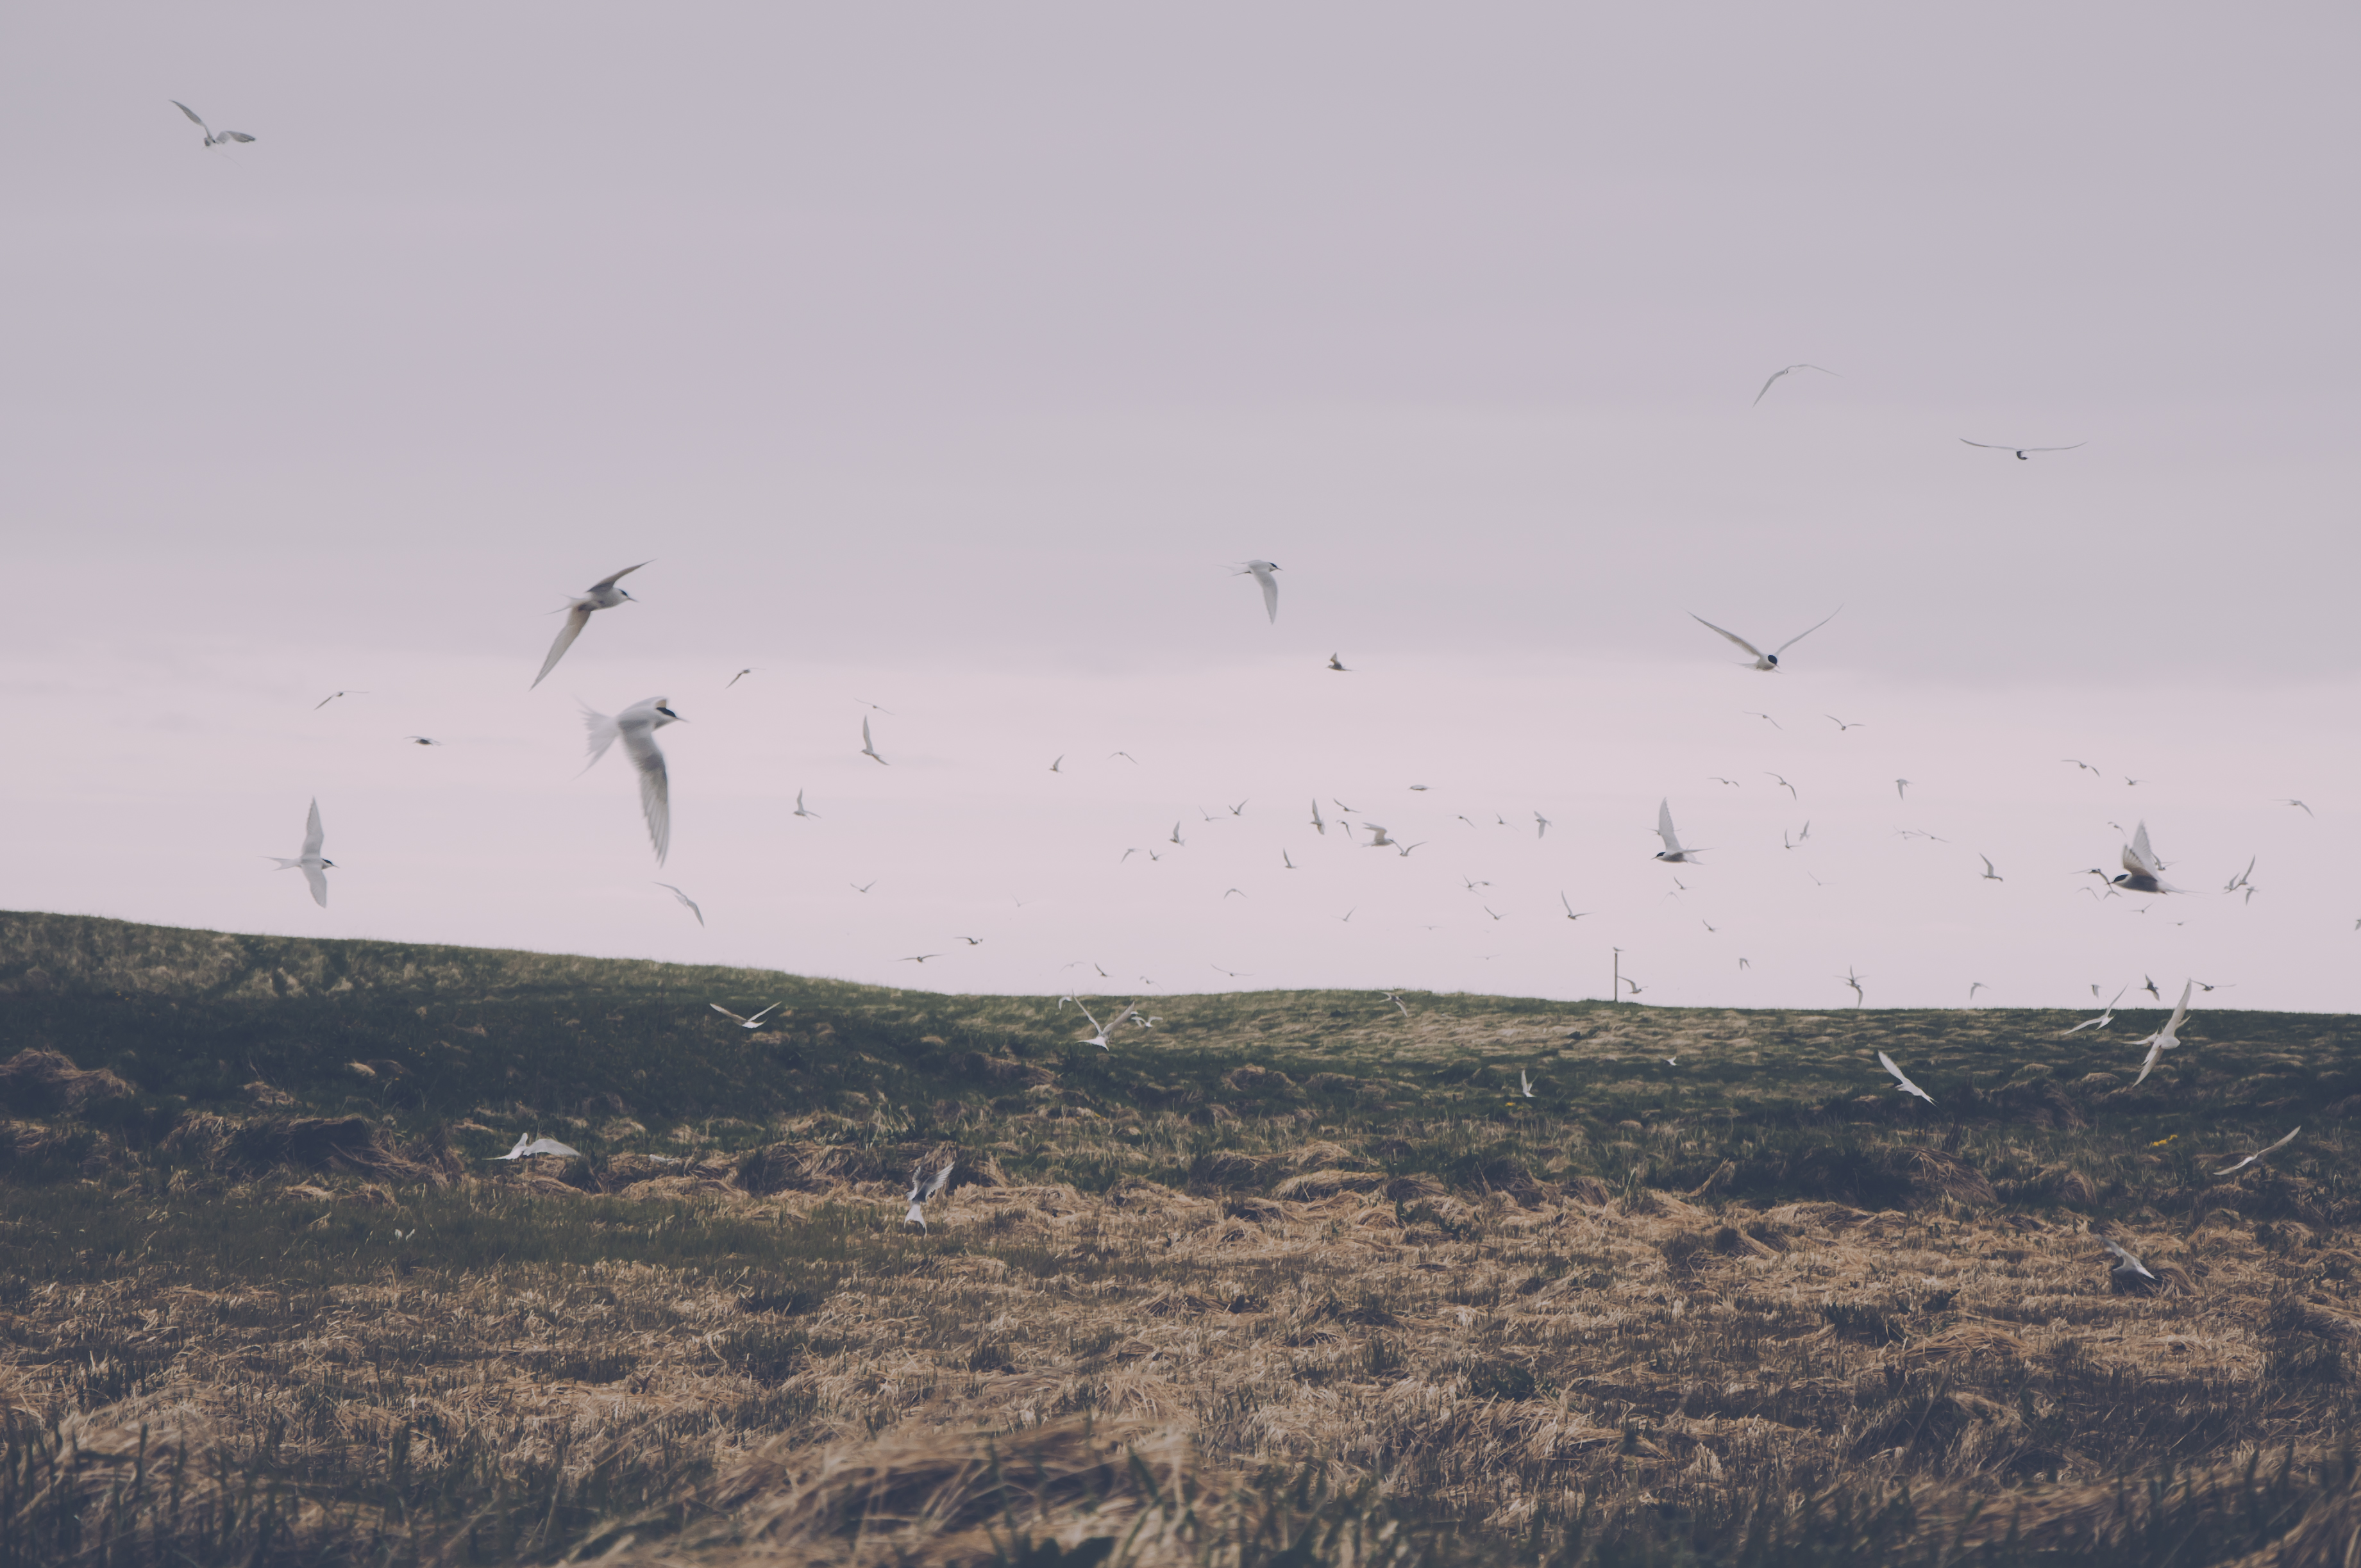
sea, bird, wind, seabird, flock, flying, flight, plain, birds, grassland, animals, wetland, habitat, ecosystem, shorebird, tundra, bird migration, charadriiformes, mudflat, natural environment, animal migration